Belarusian Peasants' and Workers' Union

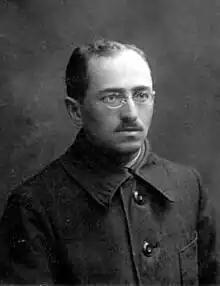
Branisłaŭ Taraškievič, one of the leaders of the BPWU

Membership numbers of the Hramada grew on a very fast pace with sometimes entire Belarusian villages becoming members. By November 1926 the party has enrolled 120,000 members, which is believed to be the largest political party in Belarusian history today, and one of the largest revolutionary-democratic organizations of its time.